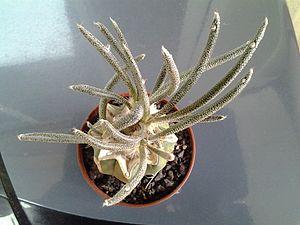
ACM Gréffé